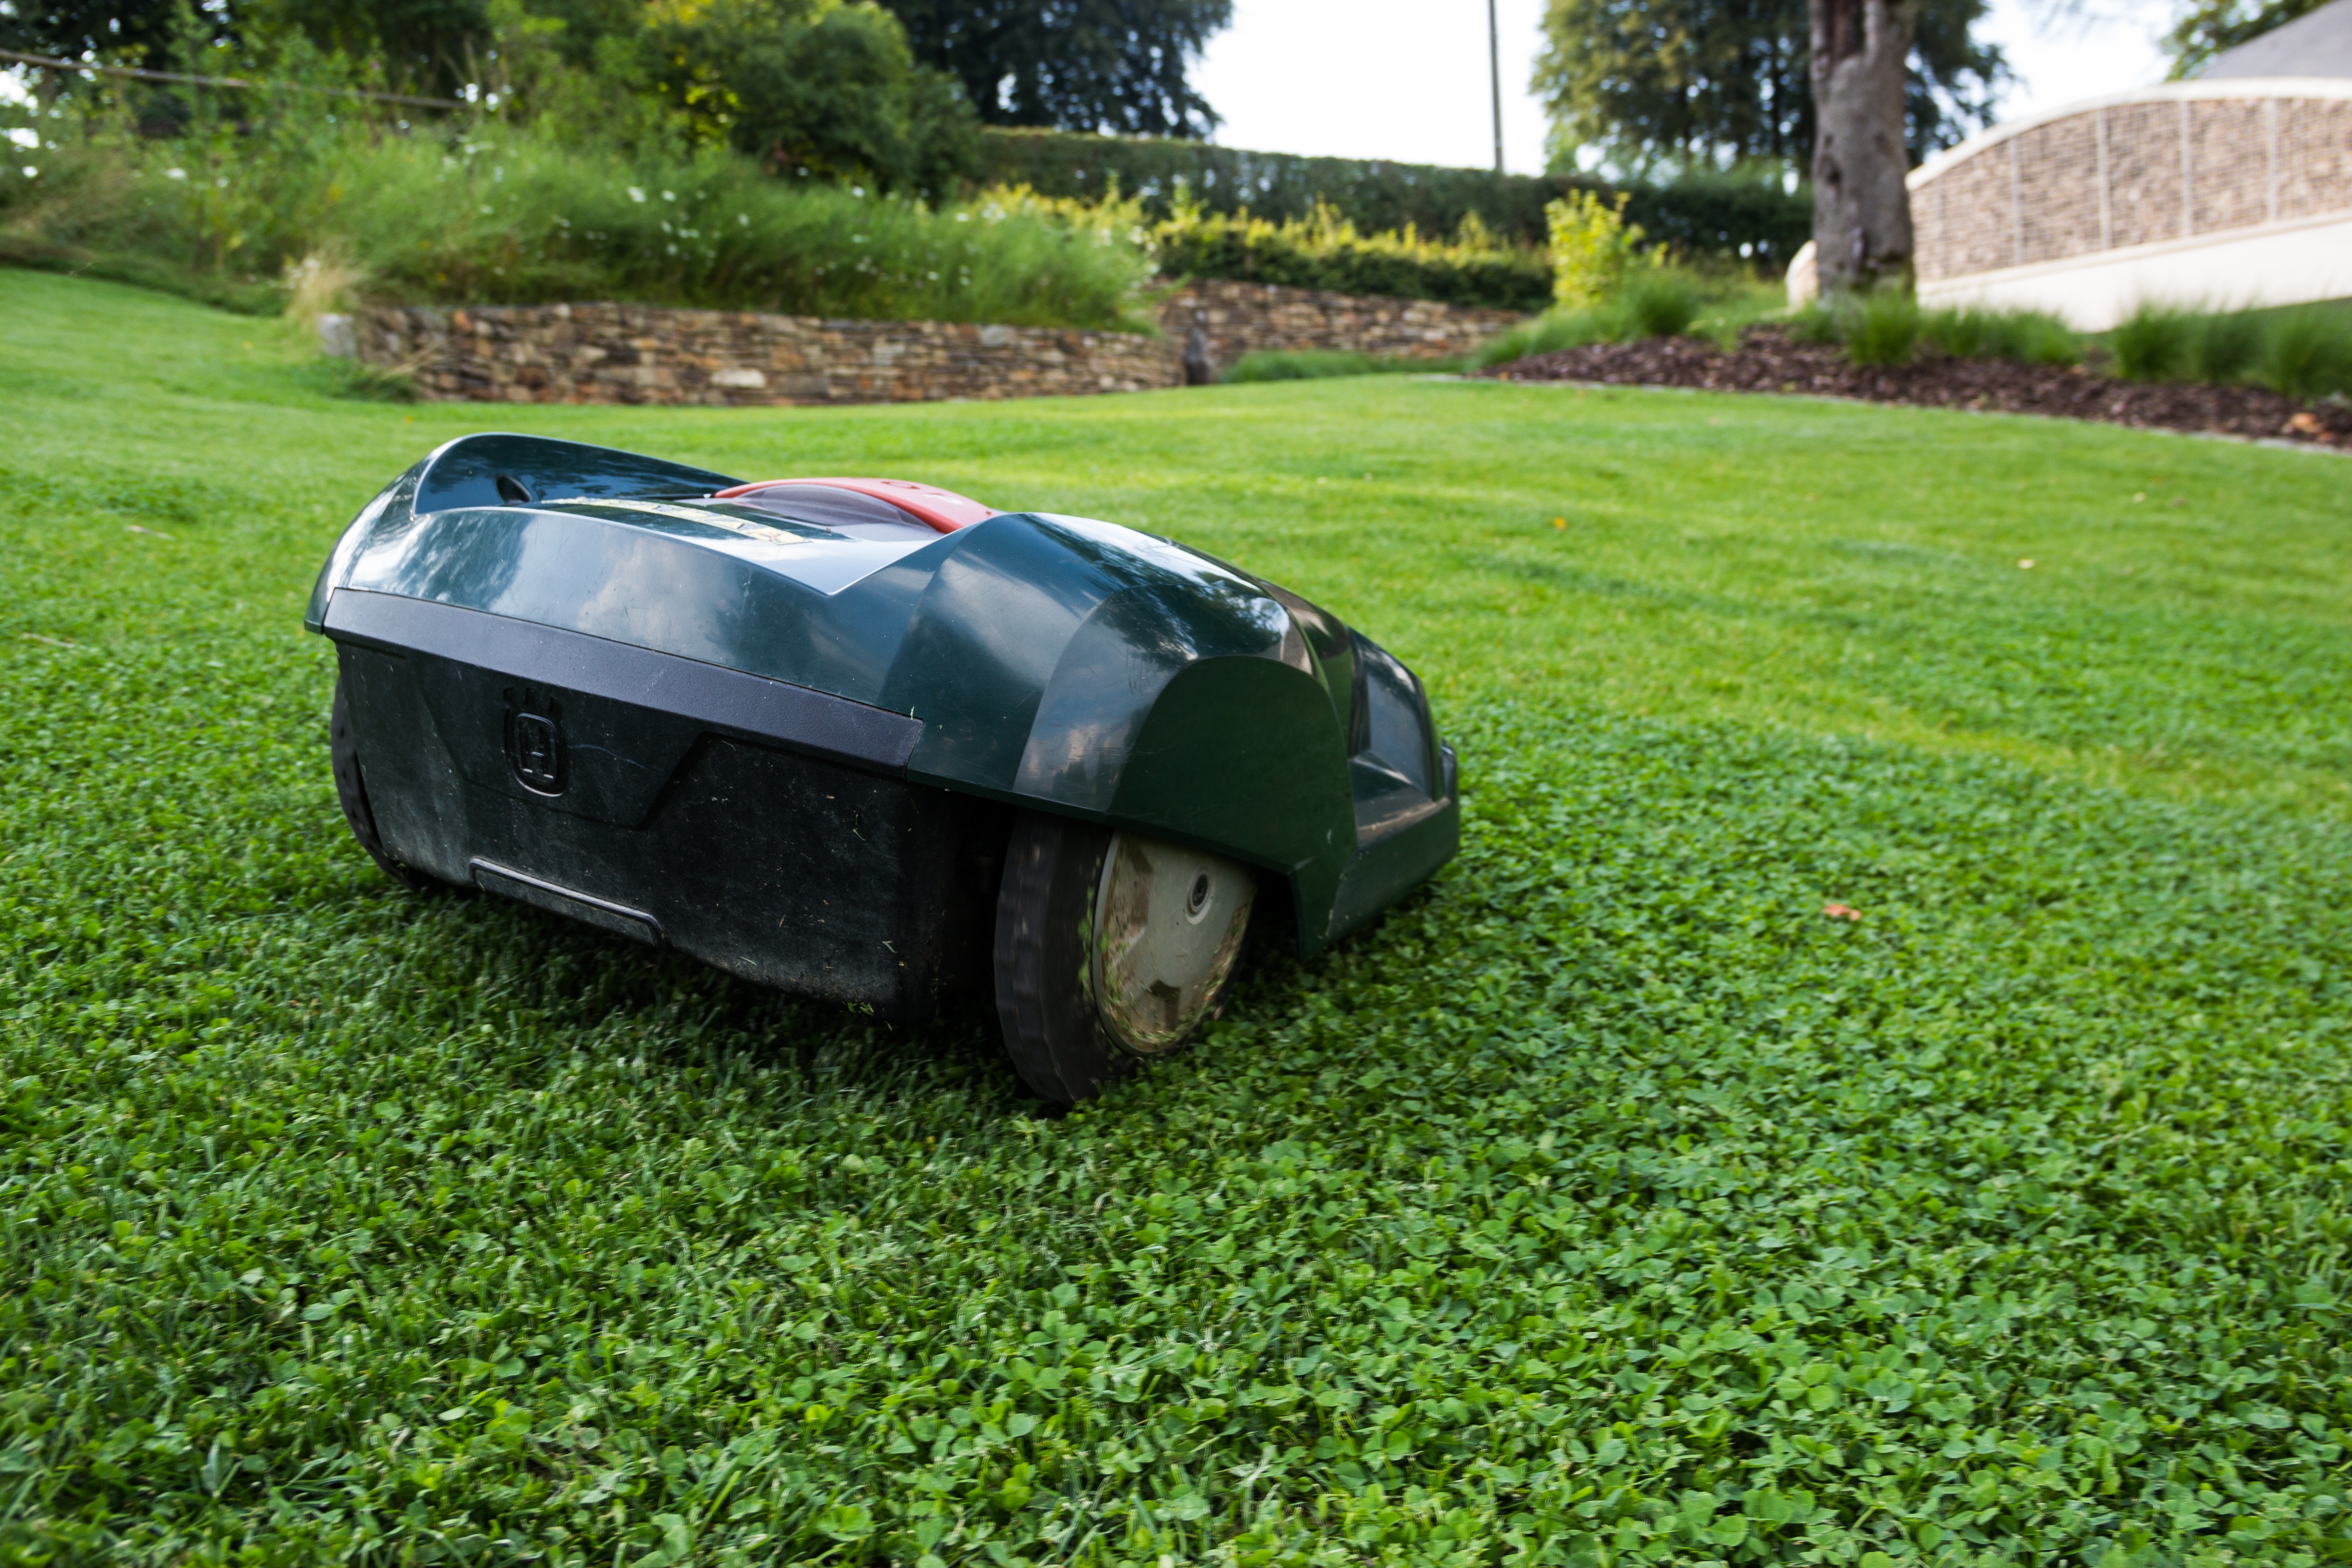
grass, car, lawn, wheel, asphalt, vehicle, garden, sports car, bumper, supercar, robot, lawn mower, estate, electric, labor, flooring, robot mower, automatically, lawn mowing, land vehicle, landscape design, automobile make, automotive exterior